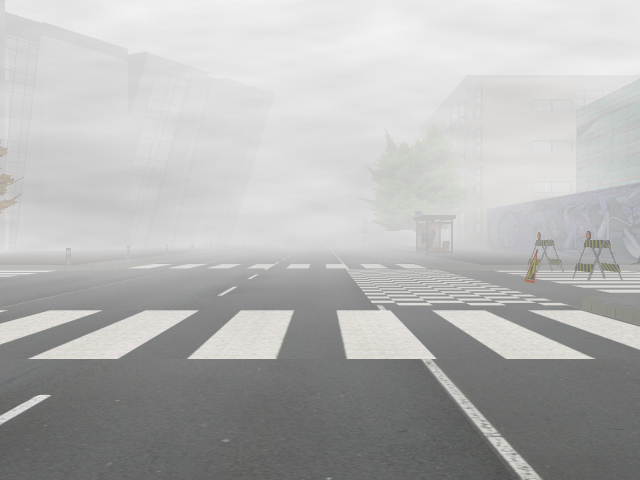
Weather: foggy or hazy